Knights Stadium (Melbourne)

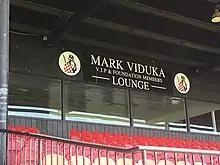
Club legend Mark Viduka is recognised at the stadium.

In the 2009 season the stadium's name was changed from Knights Stadium to Mansion Stadium, after online betting giant Mansion88, became the club's major sponsor and bought the naming rights to the stadium. This was a temporary naming deal for the 2009 season. Their sponsorship deal has since ended and the name then returned to that of Knights Stadium.